Sheshi

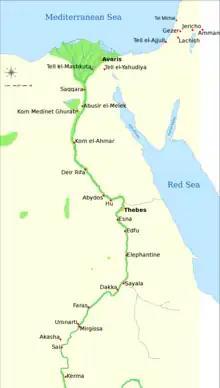
Provenance of some of the scarabs of Maaibre Sheshi

Consequently, Maaibre Sheshi is the best attested ruler of the Second Intermediate Period in terms of the number of artefacts attributed to him, with 396 seals and two seal impressions showing his nomen or prenomen. This figure is three times higher than the 123 seals attributed to the next best attested king of the period, Yakbim Sekhaenre.